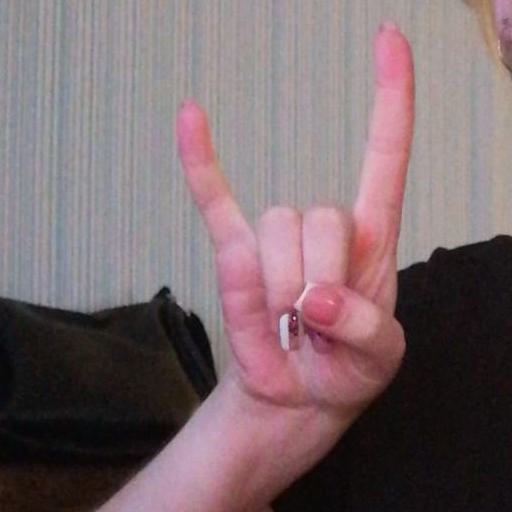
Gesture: rock